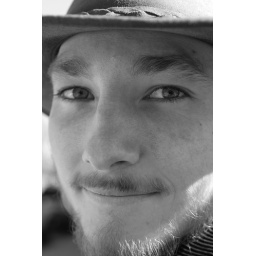
Ryan in black and white